Rhizophora apiculata

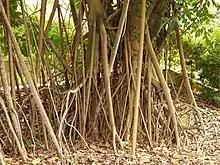
Example of aerial roots in the rubber fig ("Ficus elastica")

Due to the habitat in which "R. apiculata" occurs, the roots possess a special trait designed to anchor the plant to the soil. It still acts as a normal root through in-taking both water and nutrients with the only difference being it descends from the branches. Aerial roots anchor the plant to the soil in this case due to the soil being heavily saturated with water, movement of the plant without aerial prop roots will lead to the plant being uprooted (separation from the soil leading to plant death).